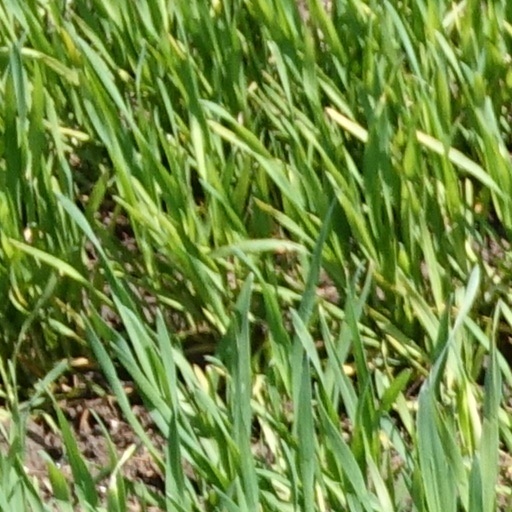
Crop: wheat